1943 Greek protests against labour mobilization

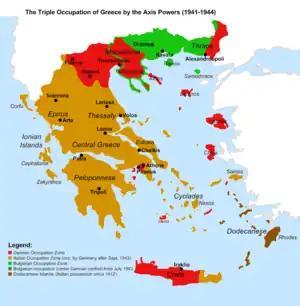
Map of the Axis occupation zones in Greece in early 1943

Faced with increasing manpower shortages in its war industry, and the regime's reluctance to draft German women for ideological reasons, Nazi Germany early on resorted to the use of foreign labour. This search for manpower intensified in 1942, in the aftermath of the Germans' first major defeat in the Battle of Moscow, a fact highlighted by the appointment of Fritz Sauckel as General Plenipotentiary for Labour Deployment in May 1942. In the event, over 8.4 million labourers were forcibly recruited in occupied and allied countries, while over 4.5 million prisoners of war were likewise employed. Although Greece had been occupied by Germany and its Axis allies since April–May 1941, by late 1941, only 550 Greek workers were registered in German factories, compared to over 14,600 from Germany's ally Bulgaria, and 109,000 from conquered Yugoslavia.